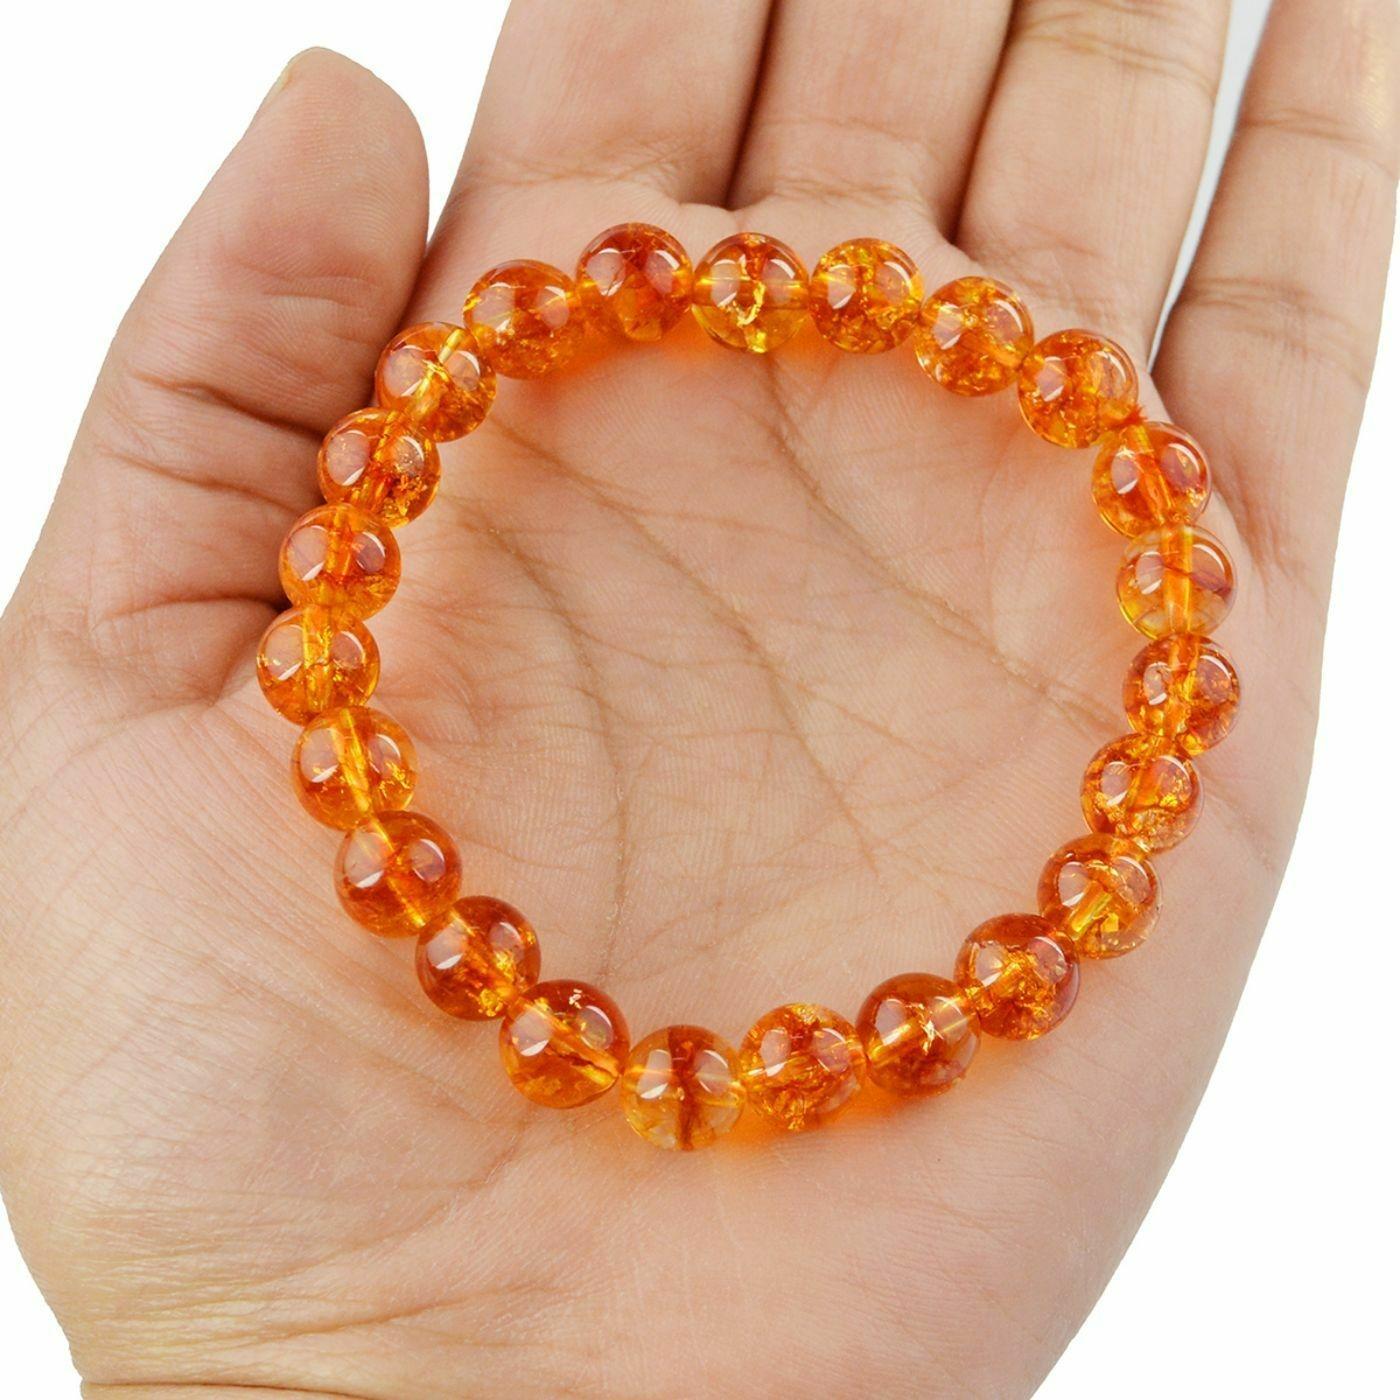
Reiki Crystal Products AAA Citrine Bracelet Round Bead 8 mm Bracelet for Reiki Healing Stones
Type: Bracelets & Bangles
Brand: Reiki Crystal Products
Price: Rs. 1075
Stretchable Elastic Handmade Natural Crystal Stone Bracelet | Diameter : 2.5 Inch. | Stone Size - 8 mm | Shape : Round | Charged By Reiki Grand Master & Vastu Expert
Features: Stretchable Elastic Handmade Natural Crystal Stone Bracelet | Diameter : 2.5 Inch. | Stone Size - 8 mm | Shape :Round | Charged By Reiki Grand Master & Vastu Expert,Natural Healing Stone for Reiki Healing, Crystal Healing, Numerology, Tarot, Astrology, Vastu, Angle Healing & Feng Shui,100% Authentic, Original and Natural Healing Stone / Crystal - small holes, crack marks on the surface or inside the stones are often visible,Material : Natural Healing Stones See Images & Product Description For Healing Properties /Advantages,Stylish Party-Daily-Office-Casual Wear Reiki Healing Stone Bracelet for Men, Women, Boys, Girls. Best for Gifting & Personal Use.
Included: Pack Of 1 X AAA Citrine 8 mm Bracelet